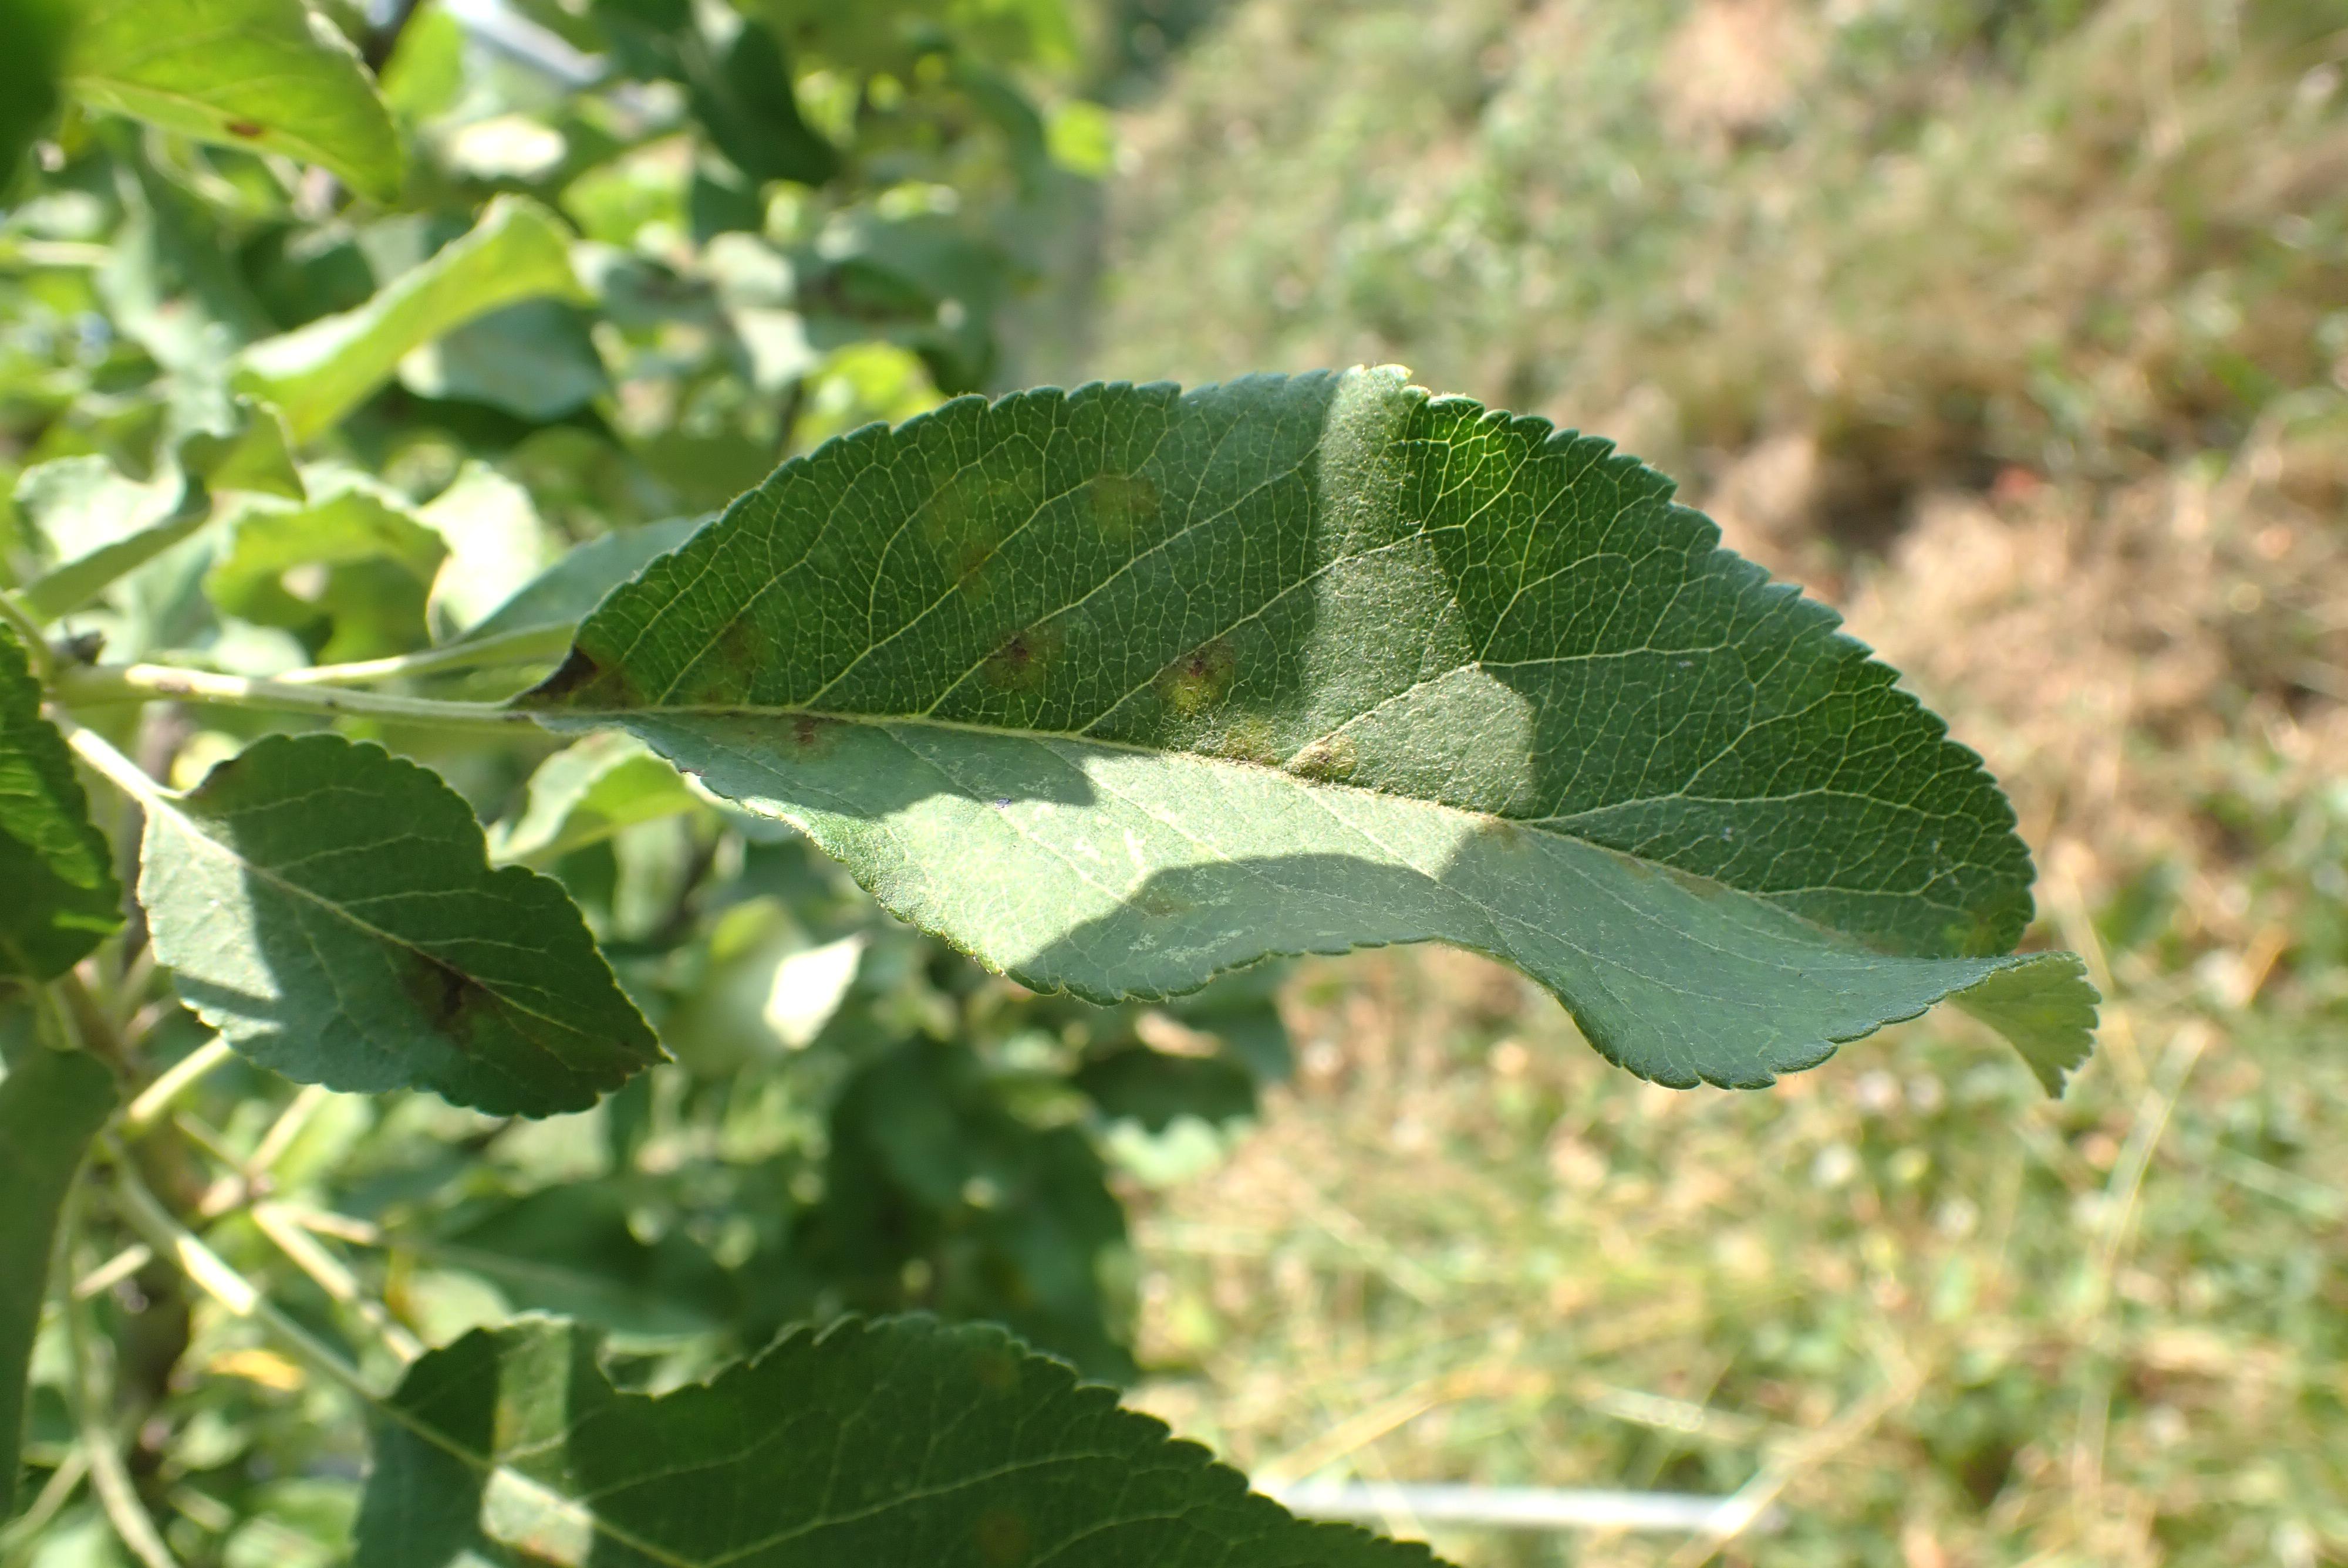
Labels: scab